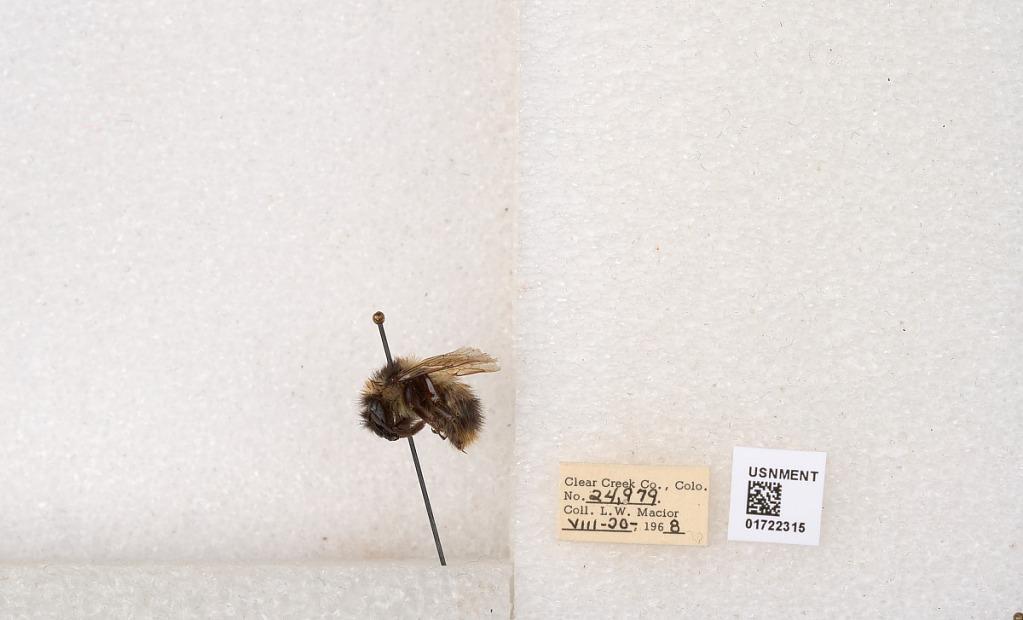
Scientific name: Bombus kirbyellus
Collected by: L. Macior
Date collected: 1968-8-20
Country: United States
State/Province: Colorado
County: Clear Creek
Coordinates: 39.6891, -105.644